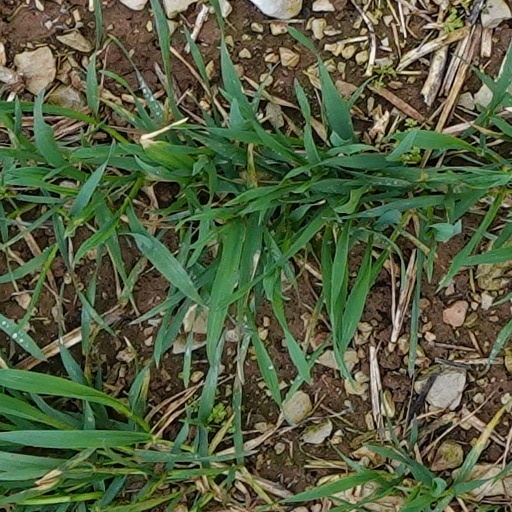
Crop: wheat